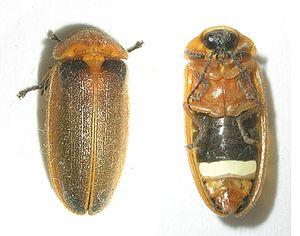
La sous-famille des Luciolinae ou lucioles regroupe des insectes coléoptères de la famille des Lampyridae.
La famille des lucioles et des lampyres regroupe plus de 2 000 espèces connues de coléoptères produisant presque tous de la lumière, à l'état de larve et/ou adulte, réparties sur tous les continents. Ces insectes, en tant que petits prédateurs de la strate herbacée et buissonnante, jouent un rôle important dans leur niche écologique en limitant notamment la pullulation des chenilles, escargots et limaces.
Luciola est un genre d'insectes coléoptères appartenant à la famille des Lampyridae, à la sous-famille des Luciolinae, à la tribu des Luciolini, capables de produire de la lumière jaune-verdâtre aussi bien à l'état adulte que larvaire.